Coloman, King of Hungary

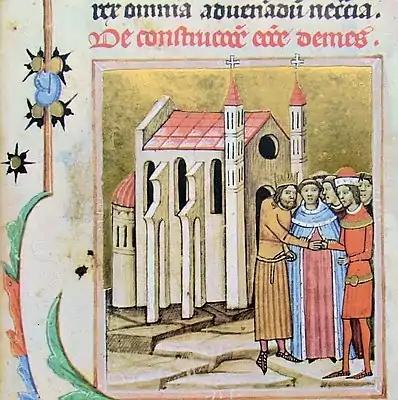
The reconciliation between Coloman and his brother Álmos at the consecration of the monastery of Dömös (from the "Illuminated Chronicle")

Coloman sent envoys to the Council of Guastalla, which had been convoked by Pope Paschal II. In October 1106 the envoys solemnly informed the pope of their king's renunciation of his royal prerogative to appoint the prelates of his realms. According to historians Ferenc Makk and Márta Font, without this declaration the Holy See would not have acknowledged Coloman's conquest of Dalmatia. During the civil war between BoleslawIII and his brother Zbigniew, Coloman intervened on the former's behalf and helped him overcome the latter's army in Mazovia in 1107. Coloman also sent Hungarian reinforcements to the Byzantine Emperor AlexiosI Komnenos against Bohemond I of Antioch, who had invaded Byzantine territories in October 1107. After suffering a sound defeat, Bohemond withdrew his troops and acknowledged the emperor's suzerainty over the Principality of Antioch in the Treaty of Devol in 1108.